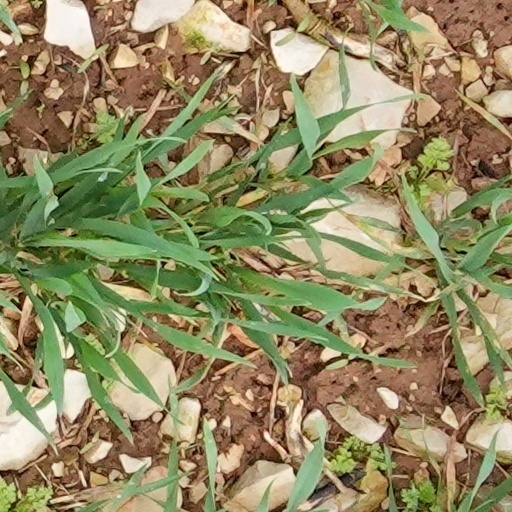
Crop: wheat